Bedford Purlieus National Nature Reserve

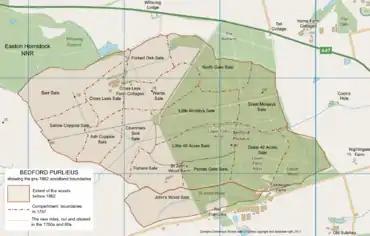
Map showing the boundaries of the former woodland, and the compartments and rides from the estate map of 1757

In 1904 Herbrand Russell, 11th Duke of Bedford decided to sell the whole of the Wansford Estate, including Bedford Purlieus. The estate totalled including of woodland, mainly accounted for by Bedford Purlieus. The estate was bought by William Wentworth-Fitzwilliam, 7th Earl Fitzwilliam, a young man who had inherited a vast fortune from his grandfather two years previously. However, only nine years later the Bedford Purlieus were sold on, this time to a timber merchant, who it is thought felled all the saleable trees. Twenty years after that, in 1933, it was bought by the Forestry Commission as described above.